Last voyage of the Karluk

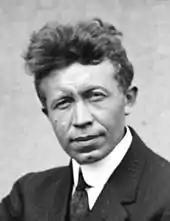
Vilhjalmur Stefansson, leader of the Canadian Arctic Expedition

The Canadian Arctic Expedition was the brainchild of Vilhjalmur Stefansson, a US-based, Canadian-born anthropologist of Icelandic extraction who had spent most of the years between 1906 and 1912 studying Inuit life in the remote Arctic Canada. His fieldwork had resulted in the first detailed information on the life and culture of the Copper Inuit, the so-called "blond Eskimos". Stefansson had returned home with plans for another expedition to continue his Arctic studies, and obtained promises of financial backing totalling US$45,000 (around US$750,000 in 2010) from the National Geographic Society (NGS) in Washington and the American Museum of Natural History in New York. However, he wanted to extend his plans to include geographical exploration in the Beaufort Sea, then a blank space on the world's maps. For these expanded aims he needed more money, and approached the Canadian government for assistance.